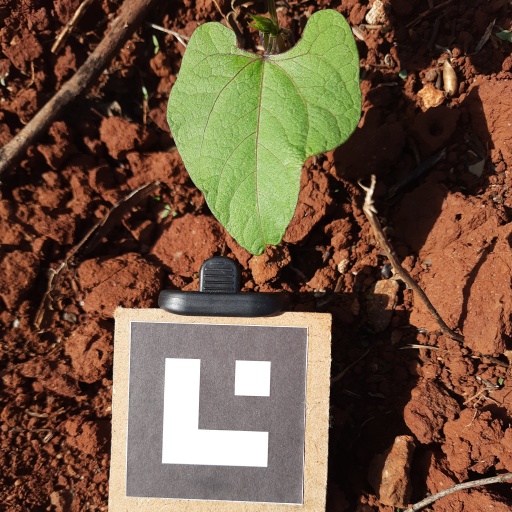
Observations: wavy surface, no eating holes, under sunlight